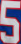
Number: 5